Pablo Mastroeni

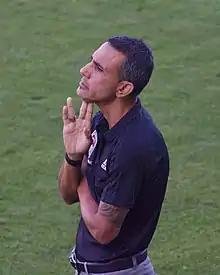
Mastroeni coaching the Colorado Rapids in 2017

Pablo Mastroeni (born August 29, 1976) is an American soccer coach and former player who is the head coach of Major League Soccer club Real Salt Lake. He was formerly head coach of the Colorado Rapids, and assistant coach of the Houston Dynamo. In his playing career, he played as a defensive midfielder. Born in Argentina, he played for the United States men's national team.